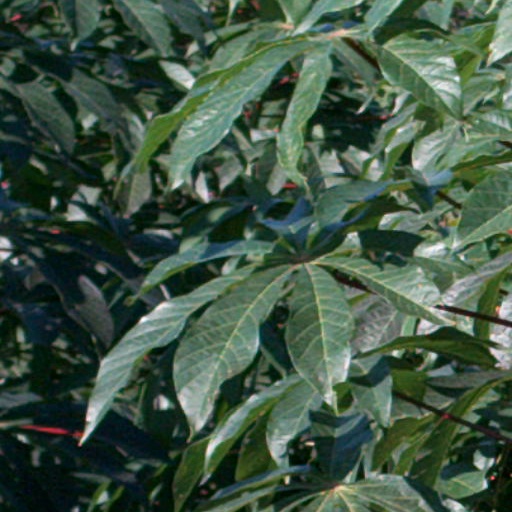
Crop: cassava